Malaysian Chinese

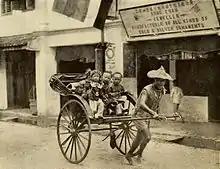
Children in a rickshaw pulled by a Chinese coolie in Kuching around 1919

Although many Chinese traders avoided Portuguese Malacca after its 1511 conquest, the flow of emigrants from China continued. The Zhengde Emperor retaliated against the Portuguese for their activities in Malacca during the Ming dynasty after the arrival of their fleet in Canton. The Chinese emperor was reluctant to help the deposed Malaccan ruler reclaim his position, however, since the dynasty foreign policy was changing to maintain friendly relations with the Portuguese.